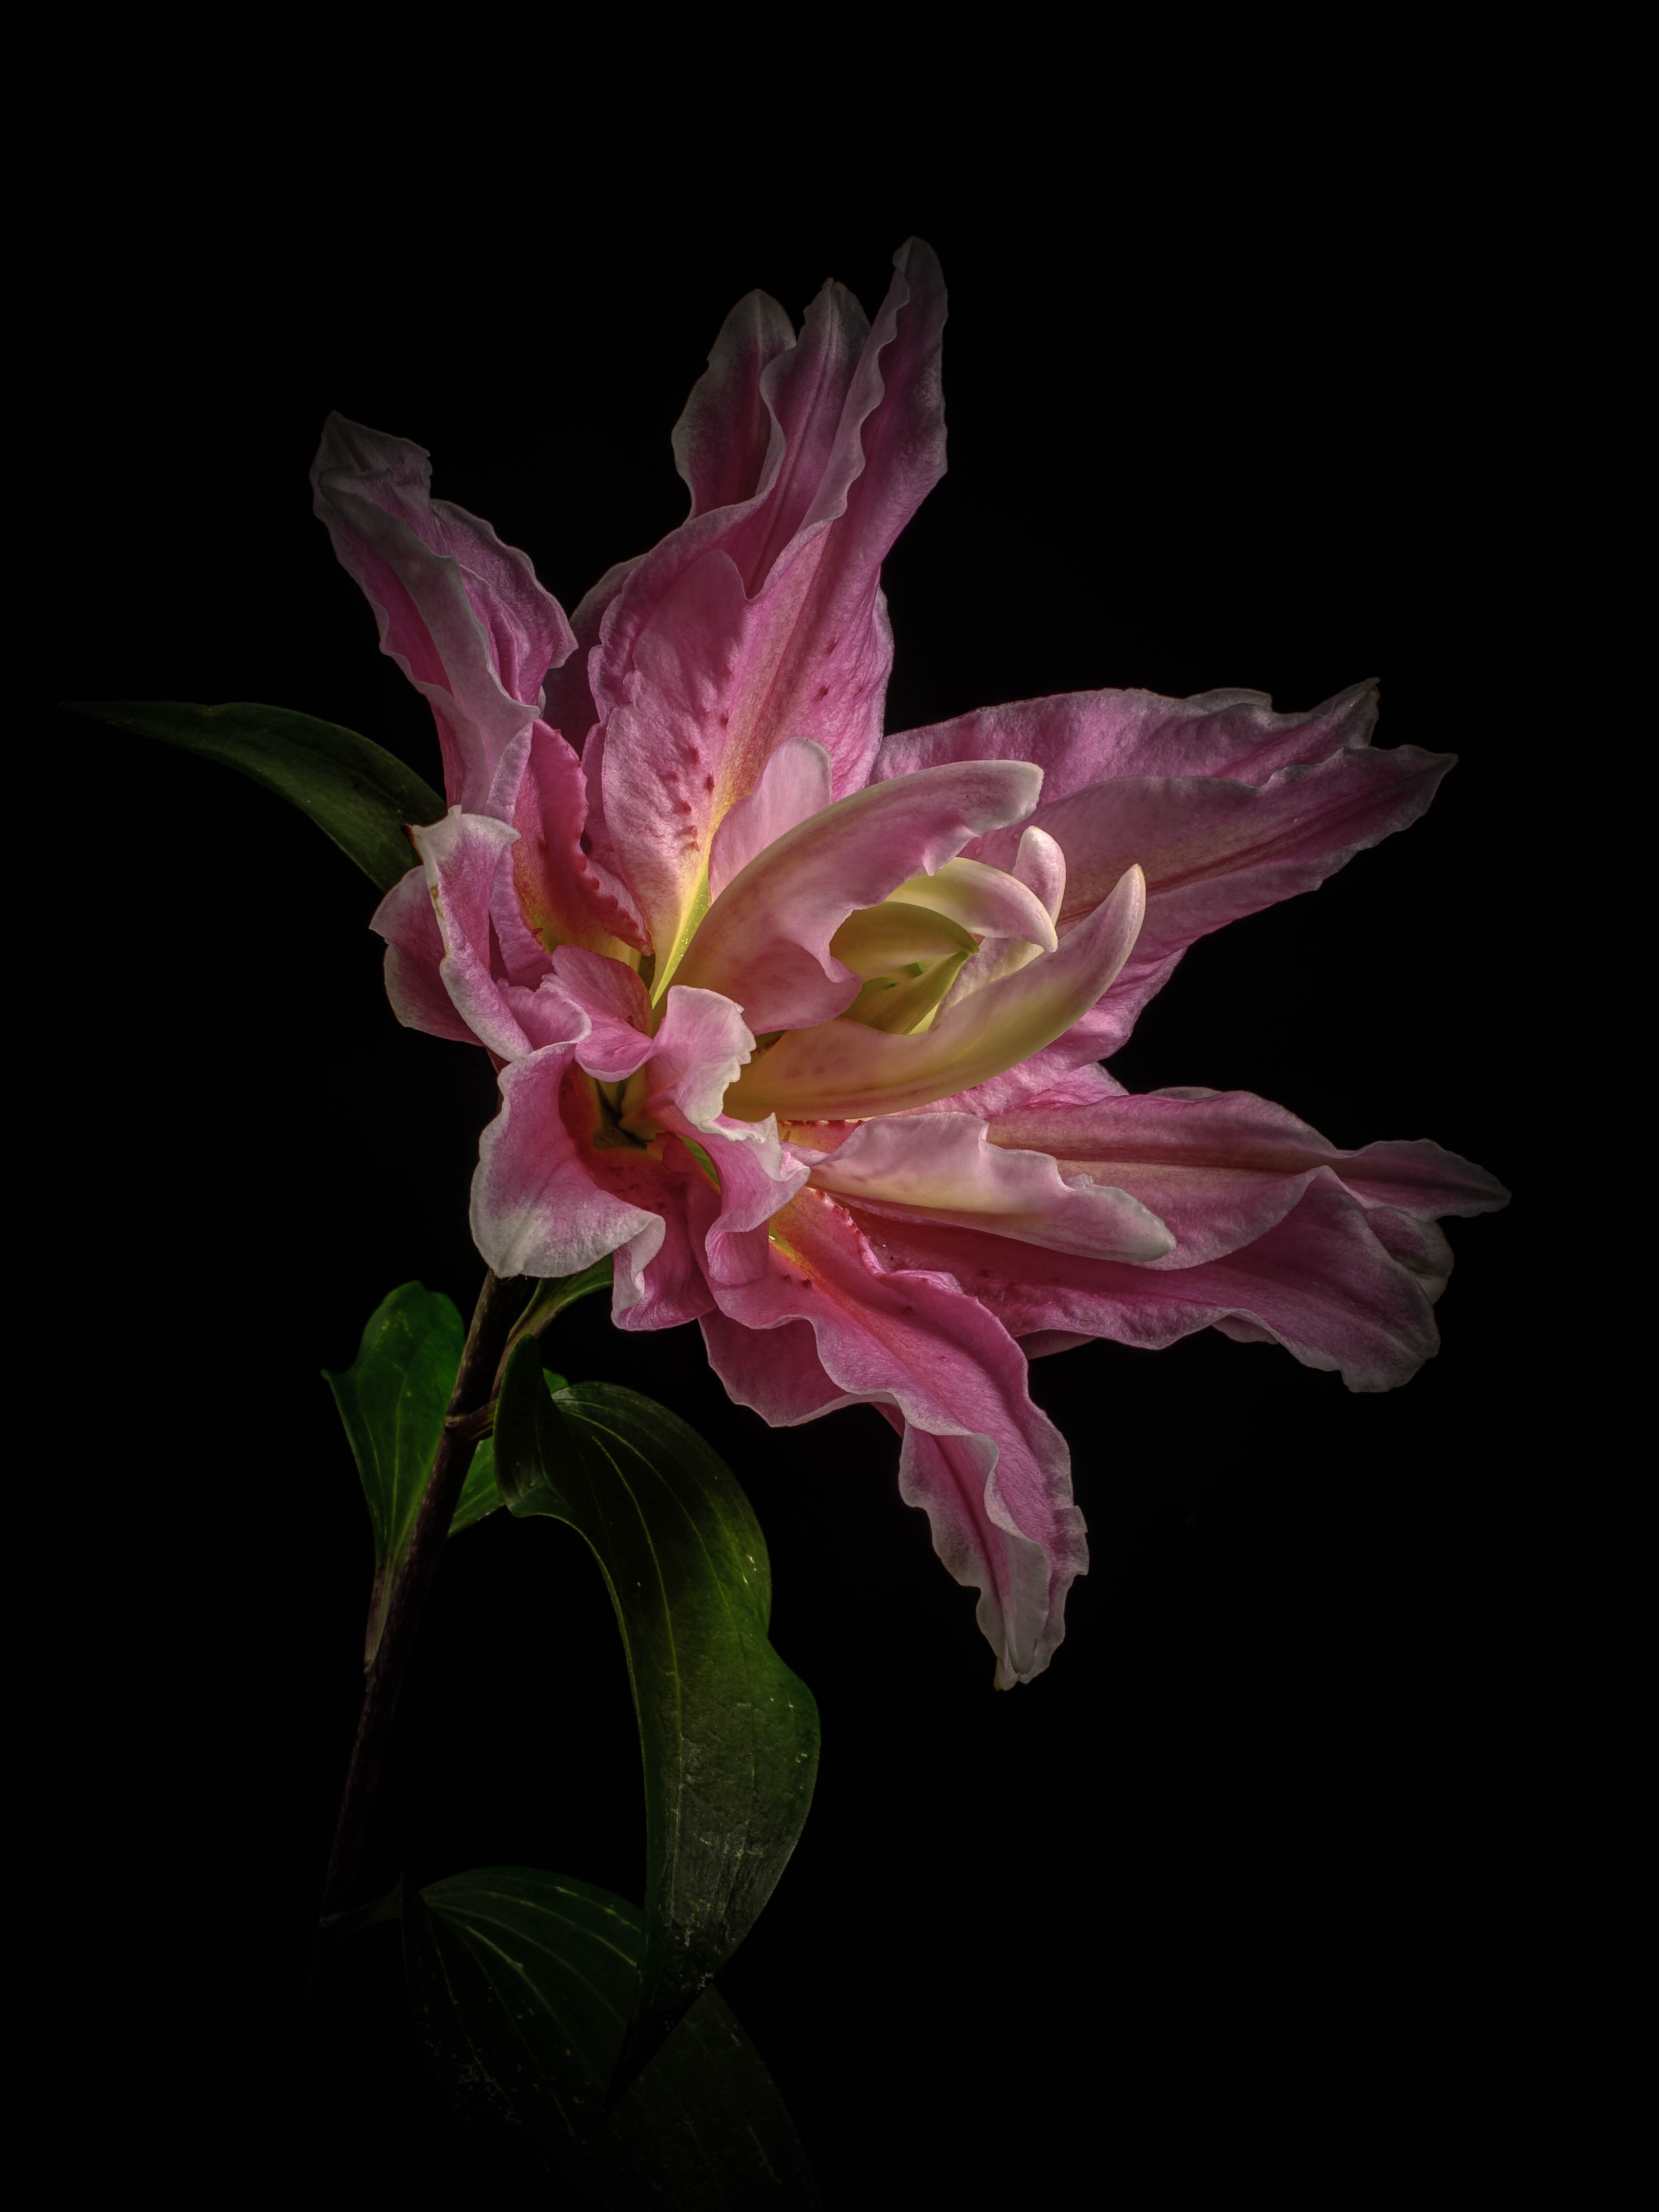
blossom, plant, flower, petal, pink, flora, hdr, last, shrub, lily, macro photography, flowering plant, land plant